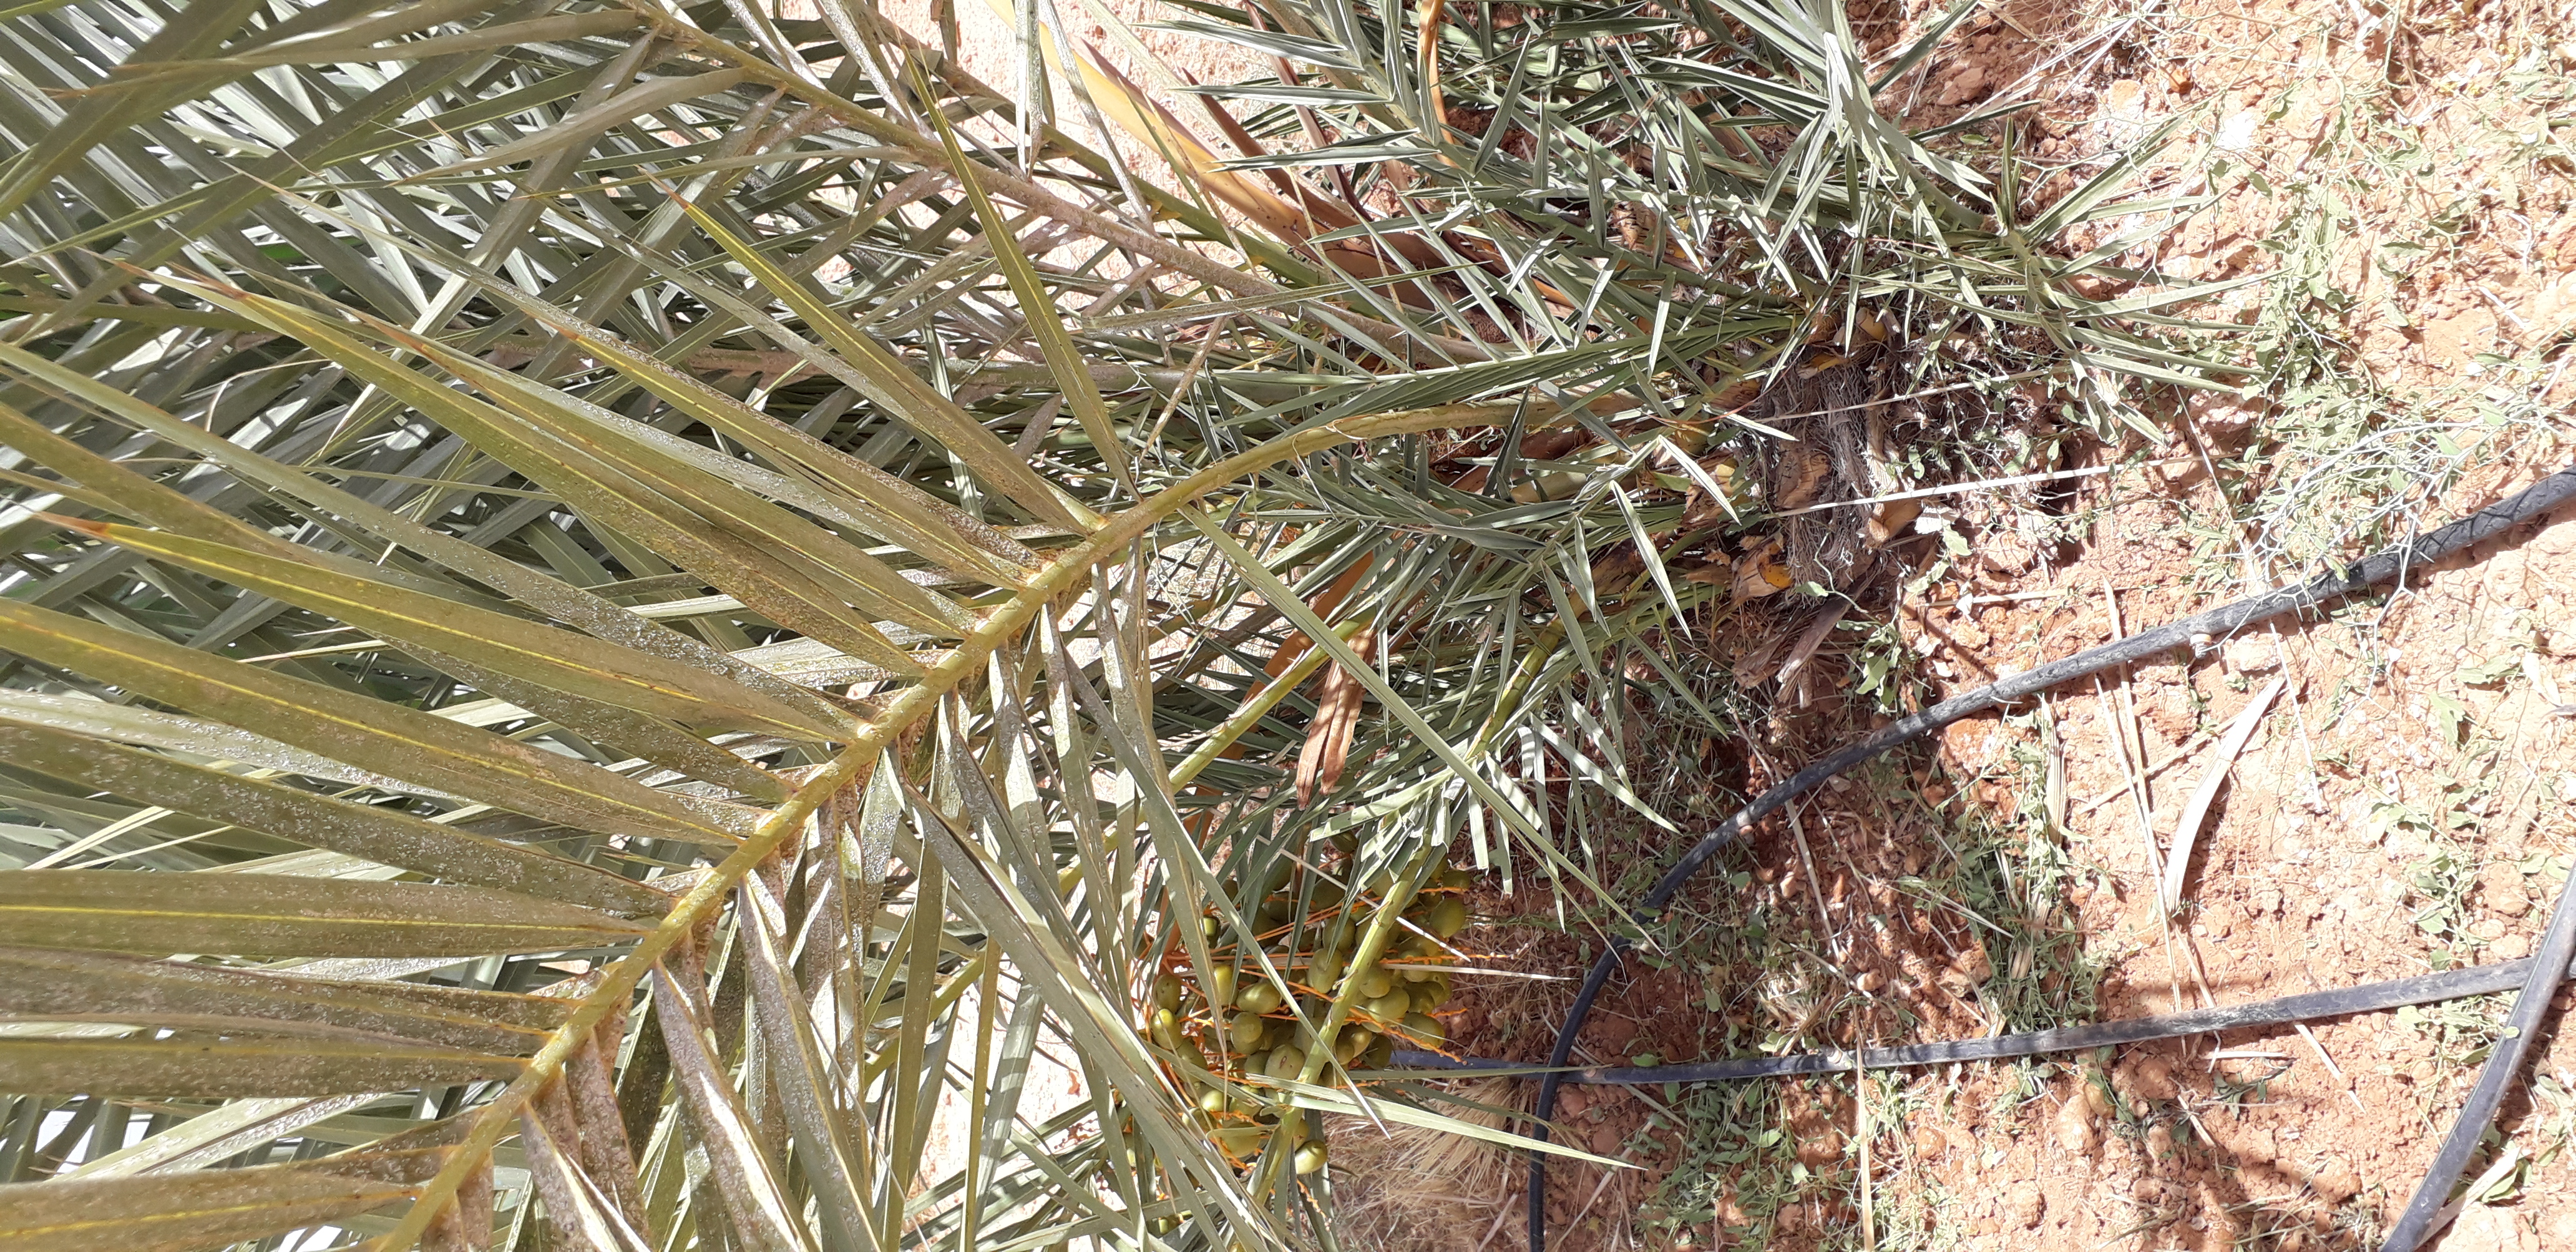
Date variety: Boufagous